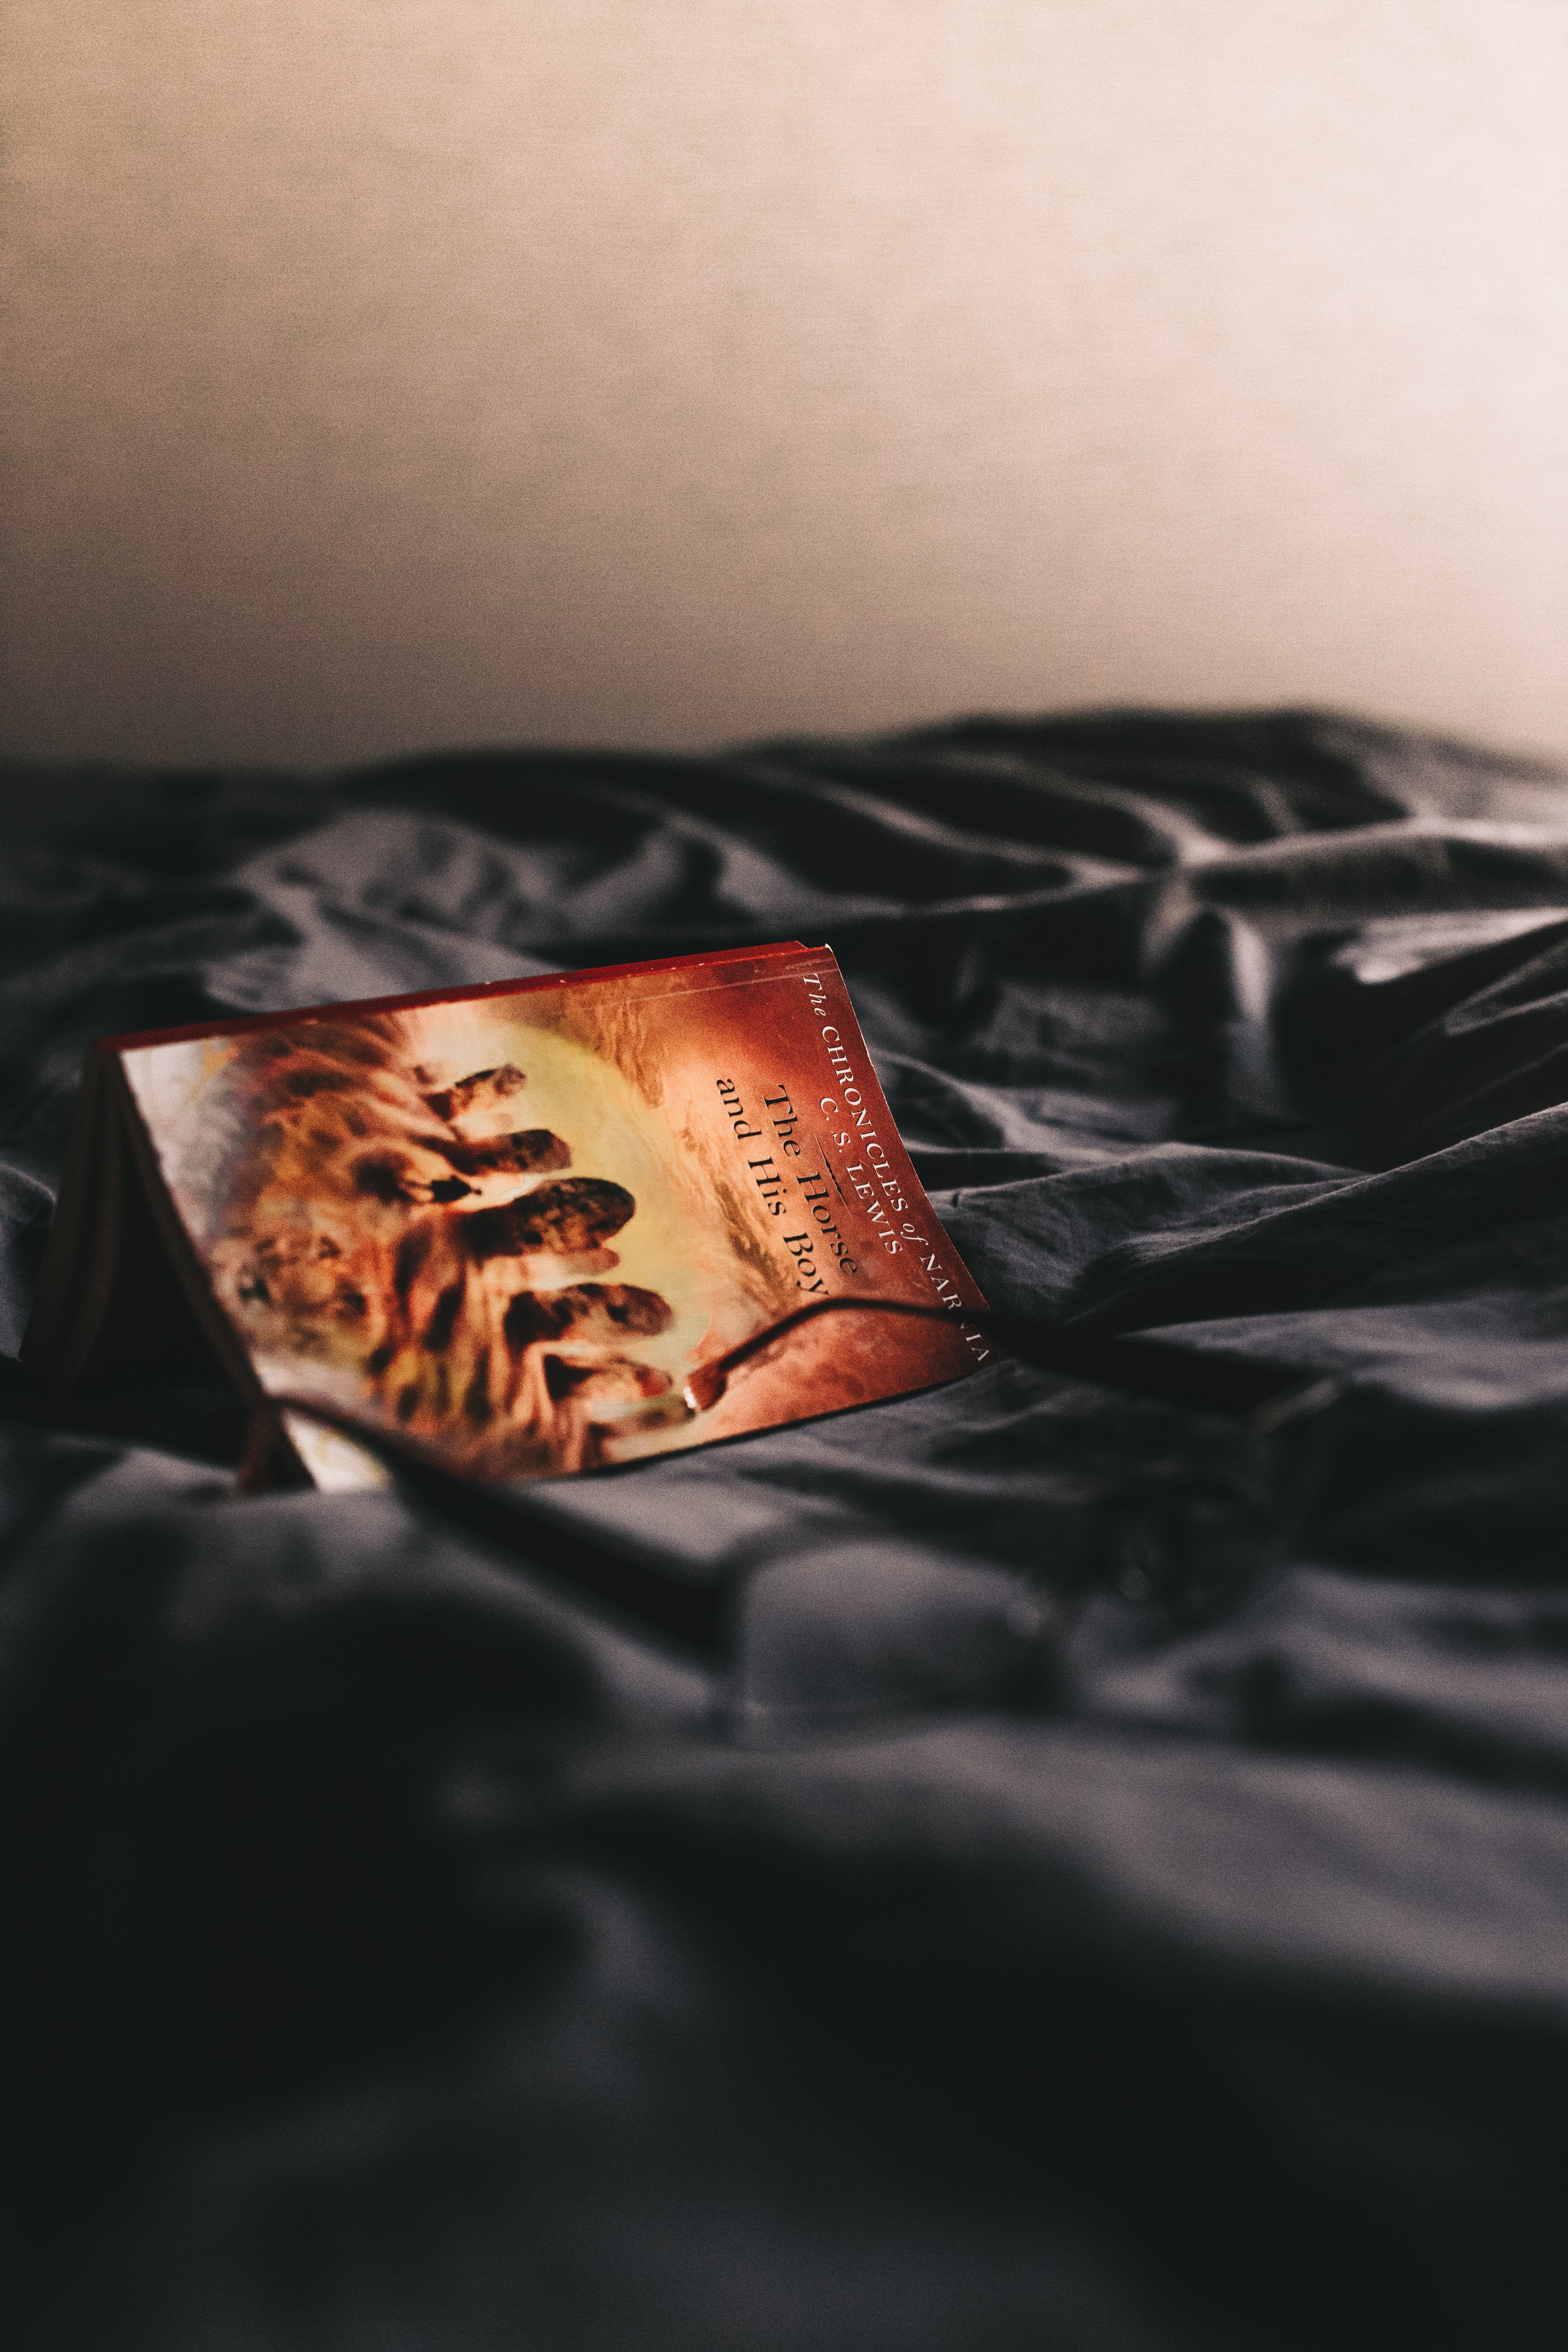
hand, book, reading, red, tattoo, darkness, black, arm, close up, sheet, cs lewis, the horse and his boy